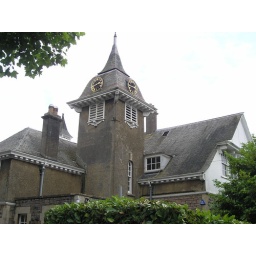
Shirehampton Public Hall was designed by the architect F Bligh Bond. It houses the library today.